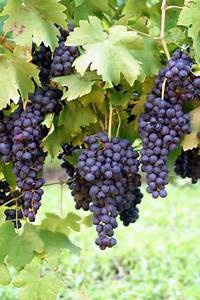
Label: grape